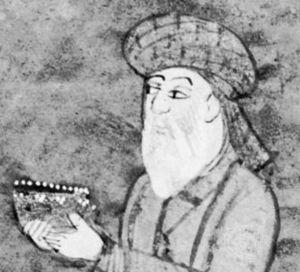
Les Persans habitant en Iran sont un peuple iranien qui parle le persan et qui partagent une culture et une histoire commune.
Hafez, de son nom littéraire Chams ad-Din Mohammad Hafez-e Chirazi